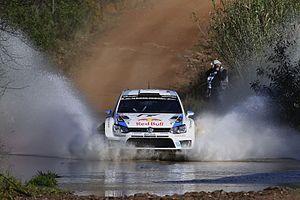
Sébastien Ogier, né le 17 décembre 1983 à Gap dans les Hautes-Alpes, est un pilote de rallye français.
Le Rallye du Portugal 2014 est le 4ᵉ rallye du Championnat du monde des rallyes 2014.